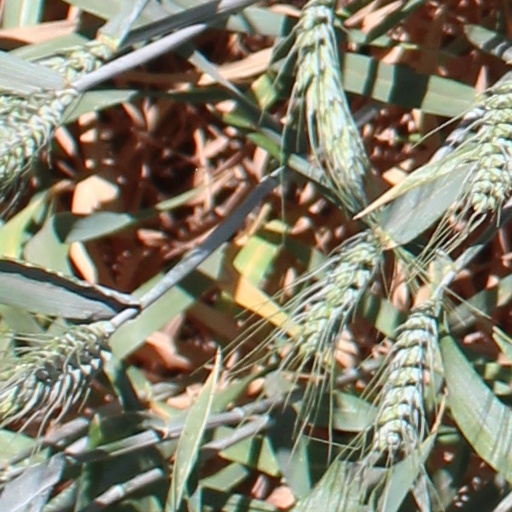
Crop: wheat